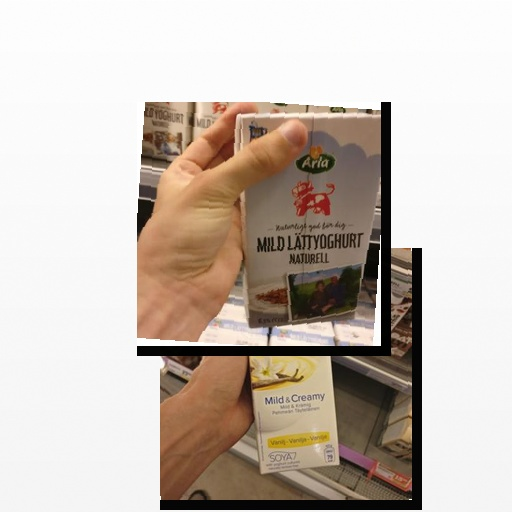
Food items: natural_low_fat_yogurt, vanilla_soyghurt